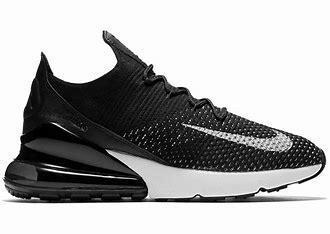
Brand: Nike
Model: Air Max 270 Flyknit